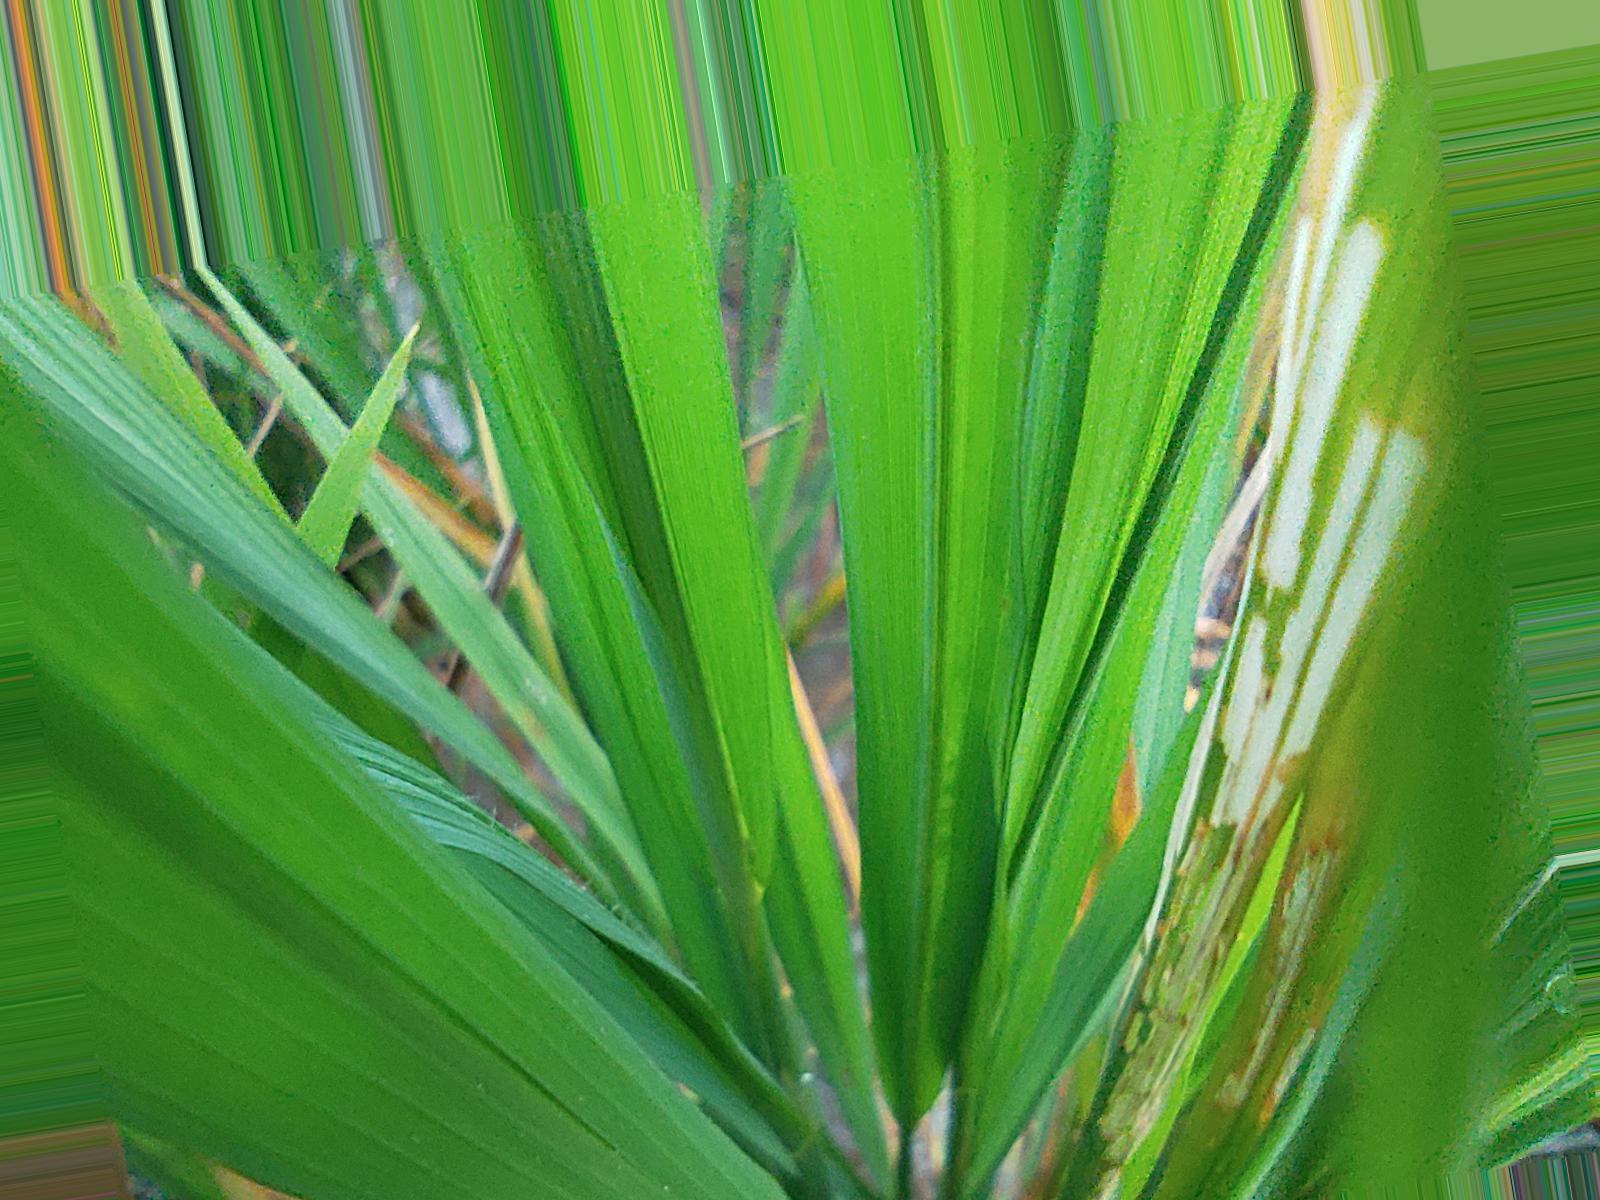
Nhãn: Sâu gai ( Hispa )